Sky position (RA, Dec in degrees): 151.246, 4.588
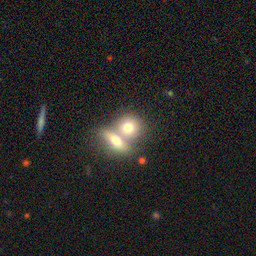
Galaxy morphology: Merging Galaxies